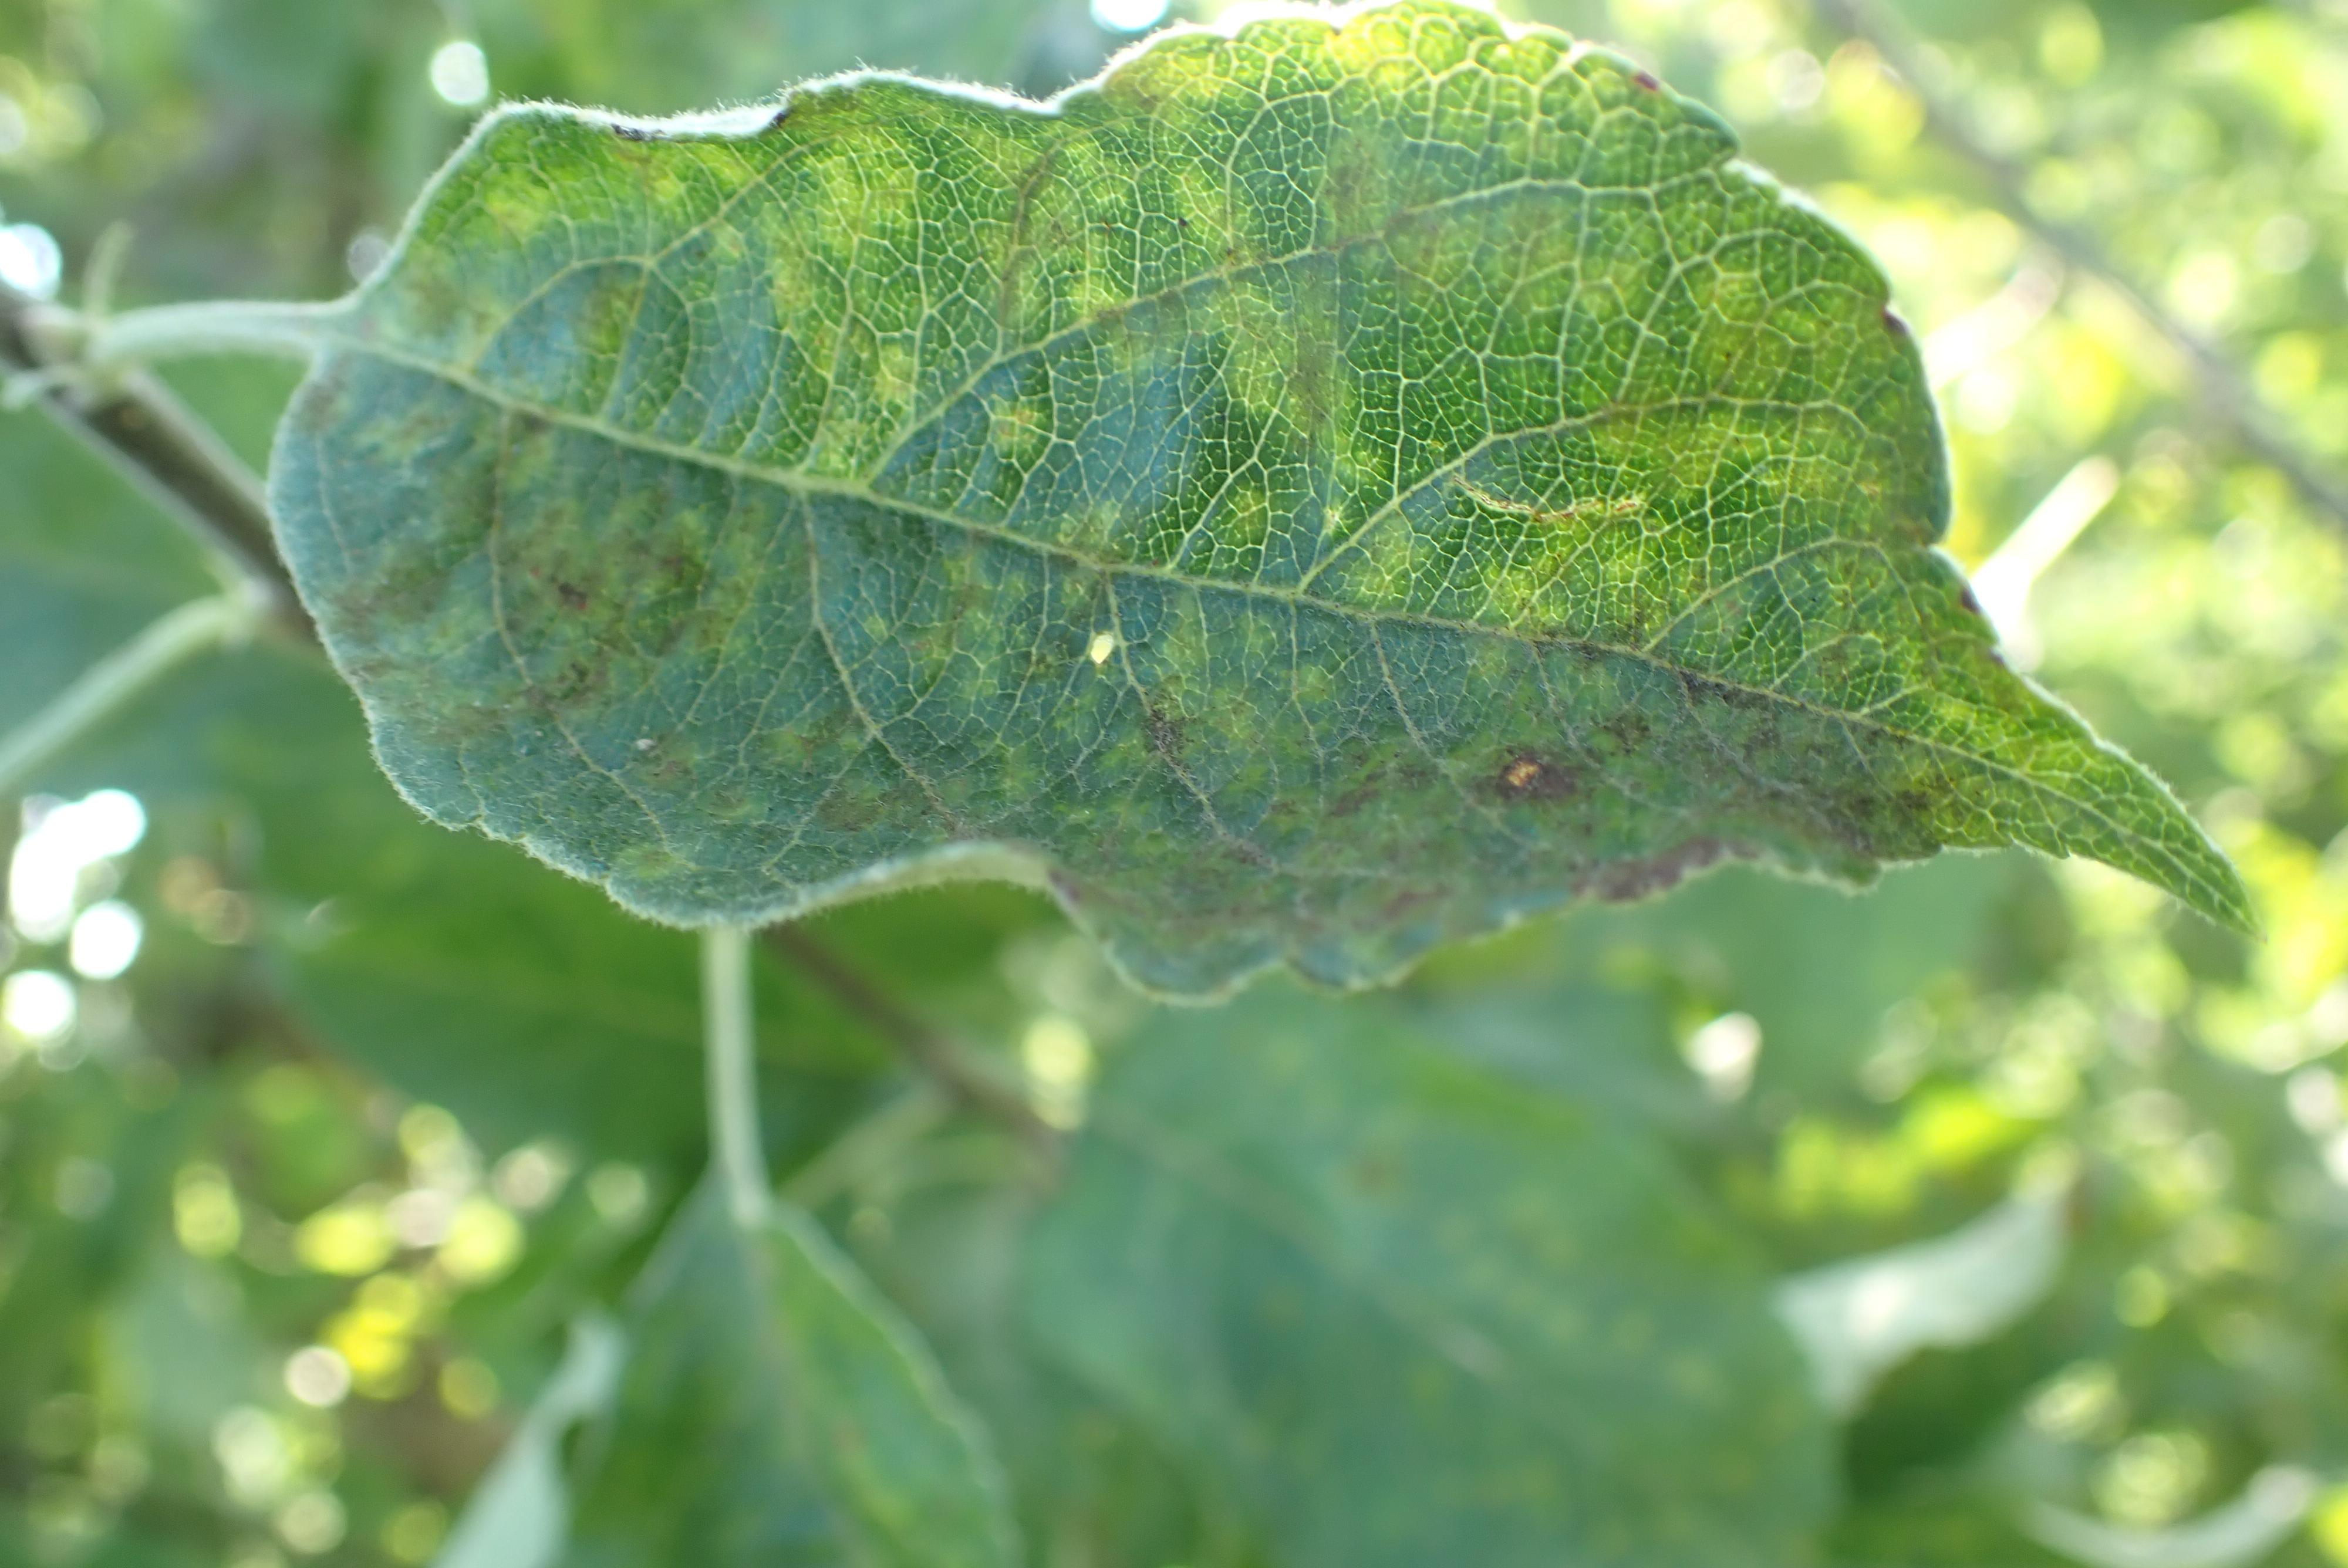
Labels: scab